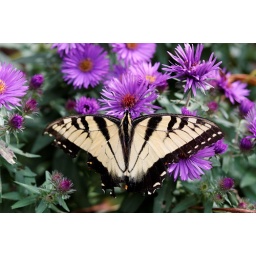
A battered butterfly on the fall flowers in North Carolina.